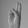
ASL letter: U